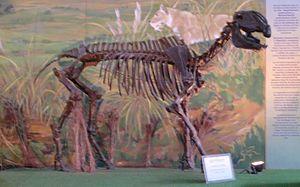
Hippidion est un genre éteint d'équidés américains proches des chevaux actuels. Il a disparu il y a environ 10 000 ans vers la fin du Pléistocène. La plupart de ses fossiles ont été découverts en Amérique du Sud.